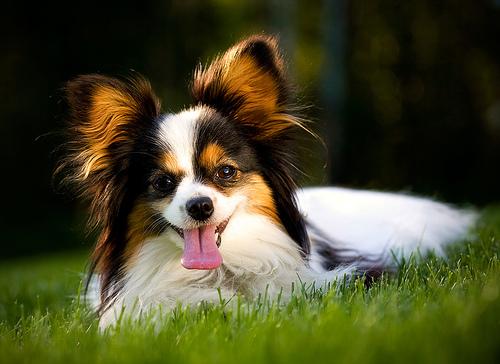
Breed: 806-n000129-papillon